Lanrodec

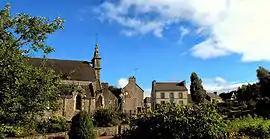
The "Rue des Écoliers" in Lanrodec

Lanrodec is a commune in the Côtes-d'Armor department of Brittany in northwestern France.